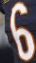
Number: 6